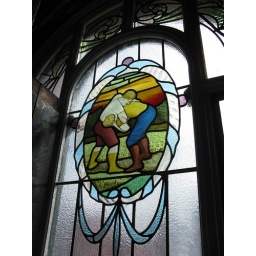
Stained glass window in Victoria Baths quite a few sports are depicted in the windows but none are of swimming.